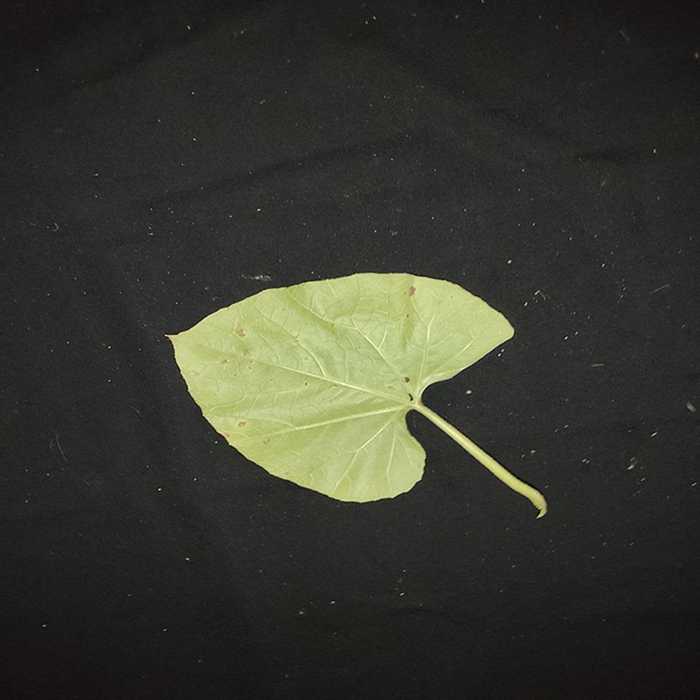
Plant: Bottle gourd
Label: Anthracnose